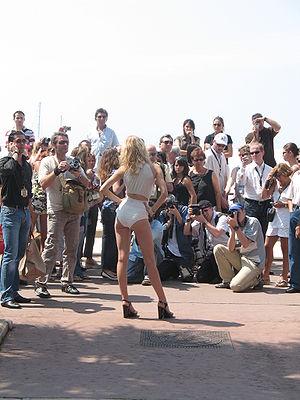
Modèle avec photographes durant le Festival du Film de Cannes 2007